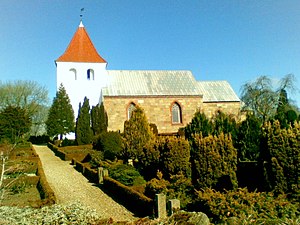
Kattrup Sogn
Kattrup Kirke
Kattrup kirke (Horsens kommune)
Kattrup Sogn er et sogn i Horsens Provsti. Sognet ligger i Gedved Kommune; indtil Kommunalreformen i 1970 lå det i Voer Herred.